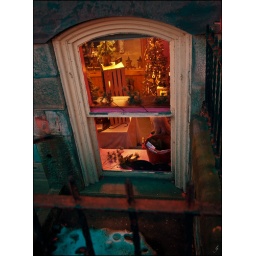
Looking down into an open window of a shop that sell Holiday decorations. The shop is below sidewalk grade.